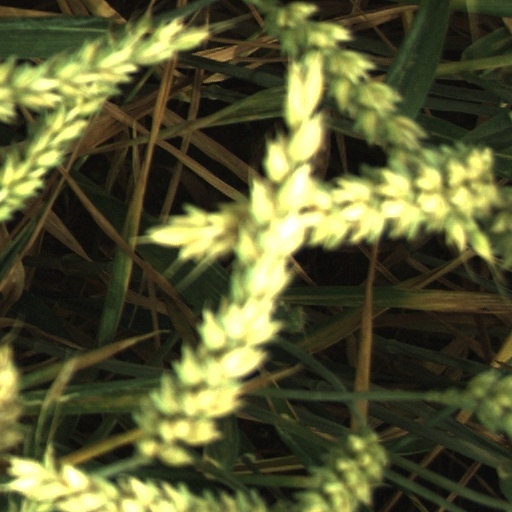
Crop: wheat